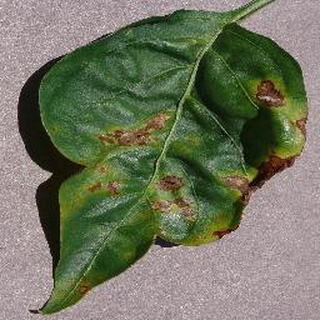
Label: bell_pepper_bacterial_spot